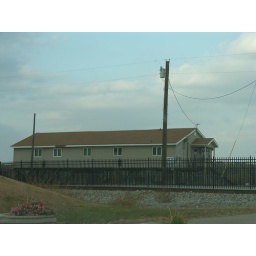
The old boat house on the river front in Hannibal